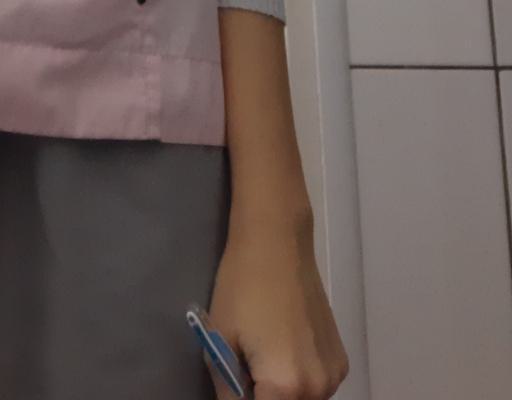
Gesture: no_gesture